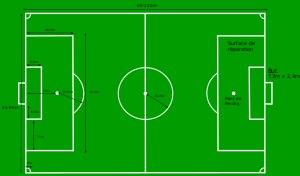
La loi 1 du football définit les caractéristiques du terrain de football, des différentes surfaces qui y sont délimitées et des buts. Elle fait partie des lois du jeu régissant le football, maintenues par l'International Football Association Board.
Nommé à l'origine football association, le football /futbol/, ou soccer, est un sport collectif qui se joue principalement au pied avec un ballon sphérique. Il oppose deux équipes de onze joueurs dans un stade, que ce soit sur un terrain gazonné ou sur un plancher. L'objectif de chaque camp est de mettre le ballon dans le but adverse, sans utiliser les bras, et de le faire plus souvent que l'autre équipe.